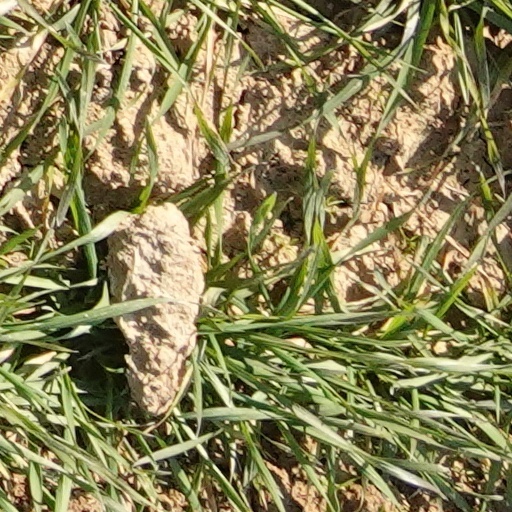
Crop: wheat